Natalia Oreiro

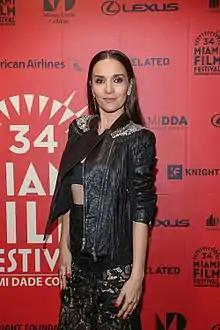
Oreiro at the 2017 Miami International Film Festival showing of "I'm Gilda"

At the end of 2013 she resumed her musical career performing a tour in Eastern Europe called "Nasha Natasha Tour Hits" (lit. "Our Natasha" in Russian, from the Russian diminutive form of Natalia). She also released a new song and video clip, a cover of Gloria Trevi's song "Todos me miraran". With the "Nasha Natasha Tour 2014 ", she toured a total of 19 Russian cities making it a total of 34 shows. One of the most important was the one she held at the Olympic Sports Hall in Moscow, which broke a record, as it gathered more than 60 thousand people. She later recorded a new Russian version of "Me muero de amor" («Я умираю от любви»), with a video clip that starred Facundo Arana.